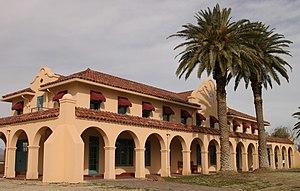
Ceci est la liste des lieux historiques inscrits sur le registre national dans le comté de San Bernardino en Californie.